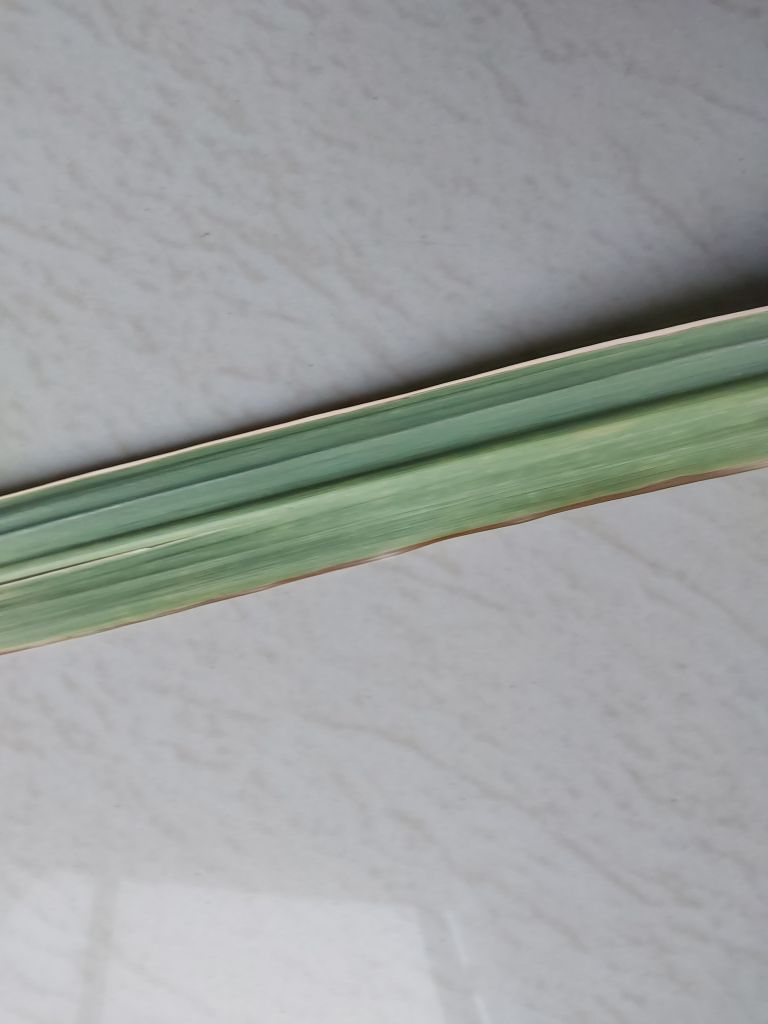
Label: BrownRust